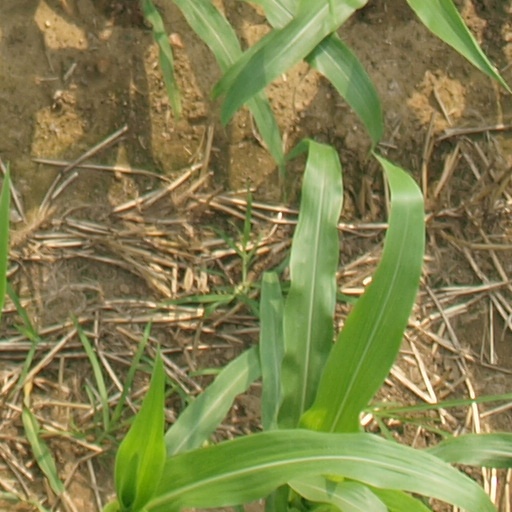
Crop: maize; corn